Chisel

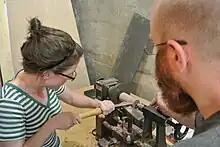
Woodturning with a long handled chisel

Woodturners use a woodworking gouge or chisel designed to cut wood as it is spun on a lathe. These tools have longer handles for more leverage, needed to counteract the tendency of the tool to react to the downward force of the spinning wood being cut or carved. In addition, the angle and method of sharpening is different.